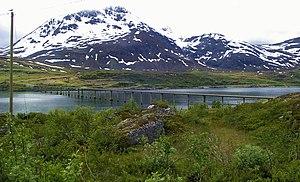
La longueur d'un pont ou d'un viaduc est mesurée entre culées, c'est-à-dire entre extrémités. Un ouvrage d'art est dit non courant dès que sa longueur dépasse 100 mètres. Il est dit exceptionnel lorsque celle-ci dépasse 500 mètres. Cet article présente la liste des ponts et viaducs de Norvège dont la longueur est supérieure ou égale à 500 mètres.